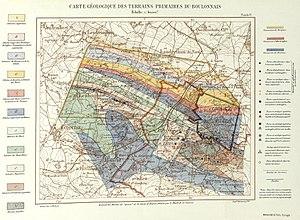
Carte très détaillée, permettant la localisation des puits des Mines du Boulonnais.
L'histoire du bassin minier du Nord-Pas-de-Calais retrace en détail tous les faits historiques de l'exploitation de ce bassin minier, exploité intensivement pour la houille présente dans son sous-sol de la fin du XVIIᵉ siècle jusqu'à la fin du XXᵉ siècle.
L'exploitation du bassin du Boulonnais commence de manière très marginale grâce à des affleurements découverts vers 1660, et se termine après la nationalisation au début des années 1950. Au XVIIᵉ siècle, l'ensemble de ces communes appartenaient à la province de Picardie, d'où l'expression « bassin houiller Picard ». La première fosse, celle du Cavrel de Tagny, est ouverte en 1692, et la plupart des fosses des mines du Boulonnais sont ouvertes durant la première moitié du XIXᵉ siècle.